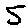
Label: 5